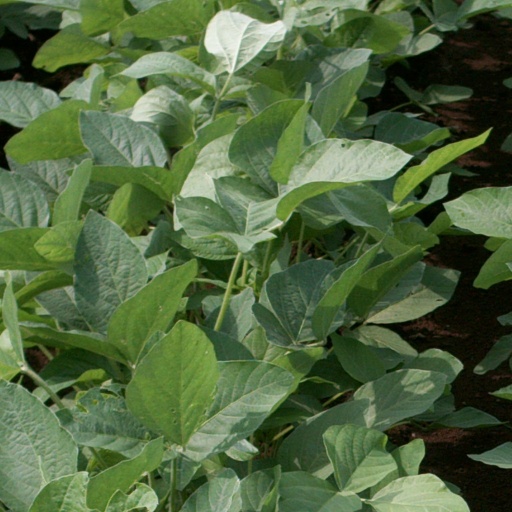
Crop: soybean